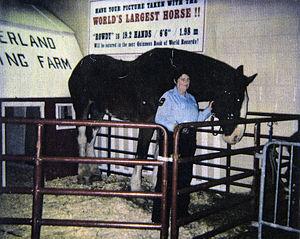
Le Shire est une race de chevaux de trait britannique originaire du centre de l'Angleterre. Il est surnommé « gentil géant » grâce à sa docilité et à sa grande taille. Le Shire détient le record du plus grand cheval au monde. Il est facilement reconnaissable avec ses fanons très abondants et ses grandes marques blanches. Encore utilisé pour le travail agricole, il est surtout médiatisé par les compagnies de brasseurs pour lesquelles il tire d'impressionnantes voitures. Exporté en Europe, aux États-Unis, au Canada et en Australie, son effectif est relativement faible mais sa popularité lui permet de se maintenir.